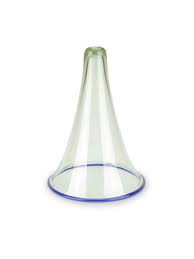
Label: glass